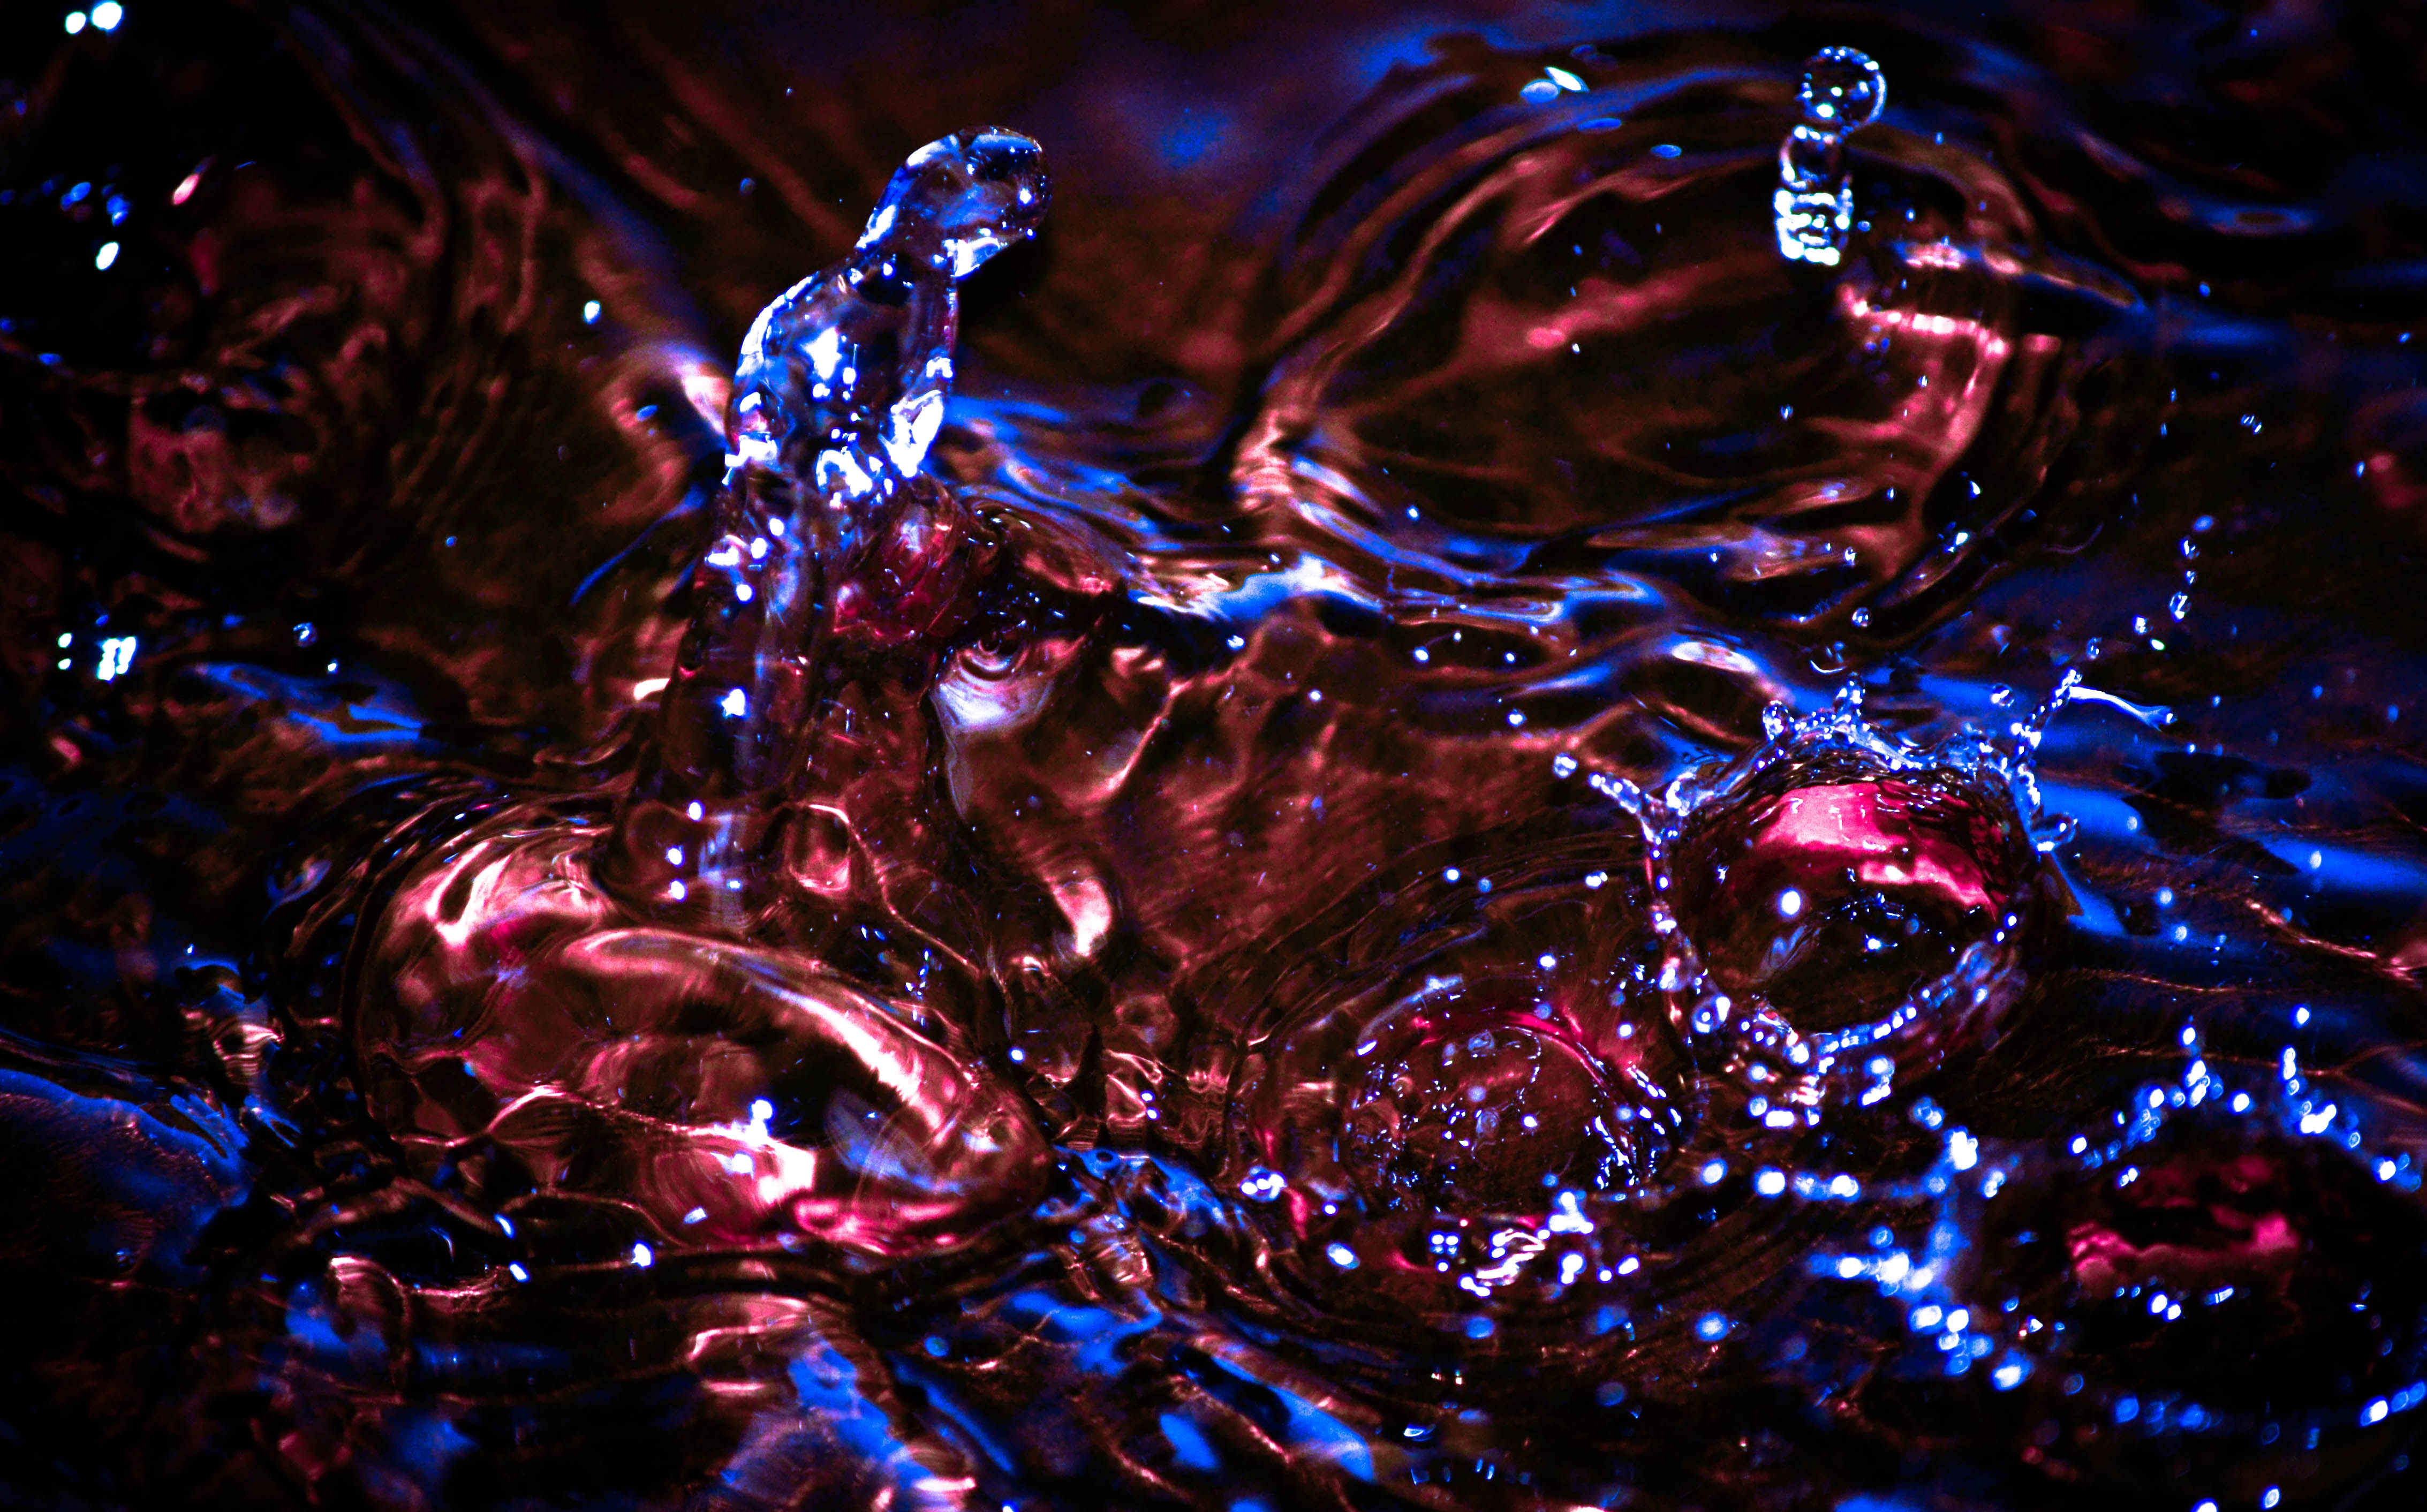
water, branch, liquid, abstract, splash, christmas tree, christmas decoration, colors, drops, christmas lights, context, fractal art